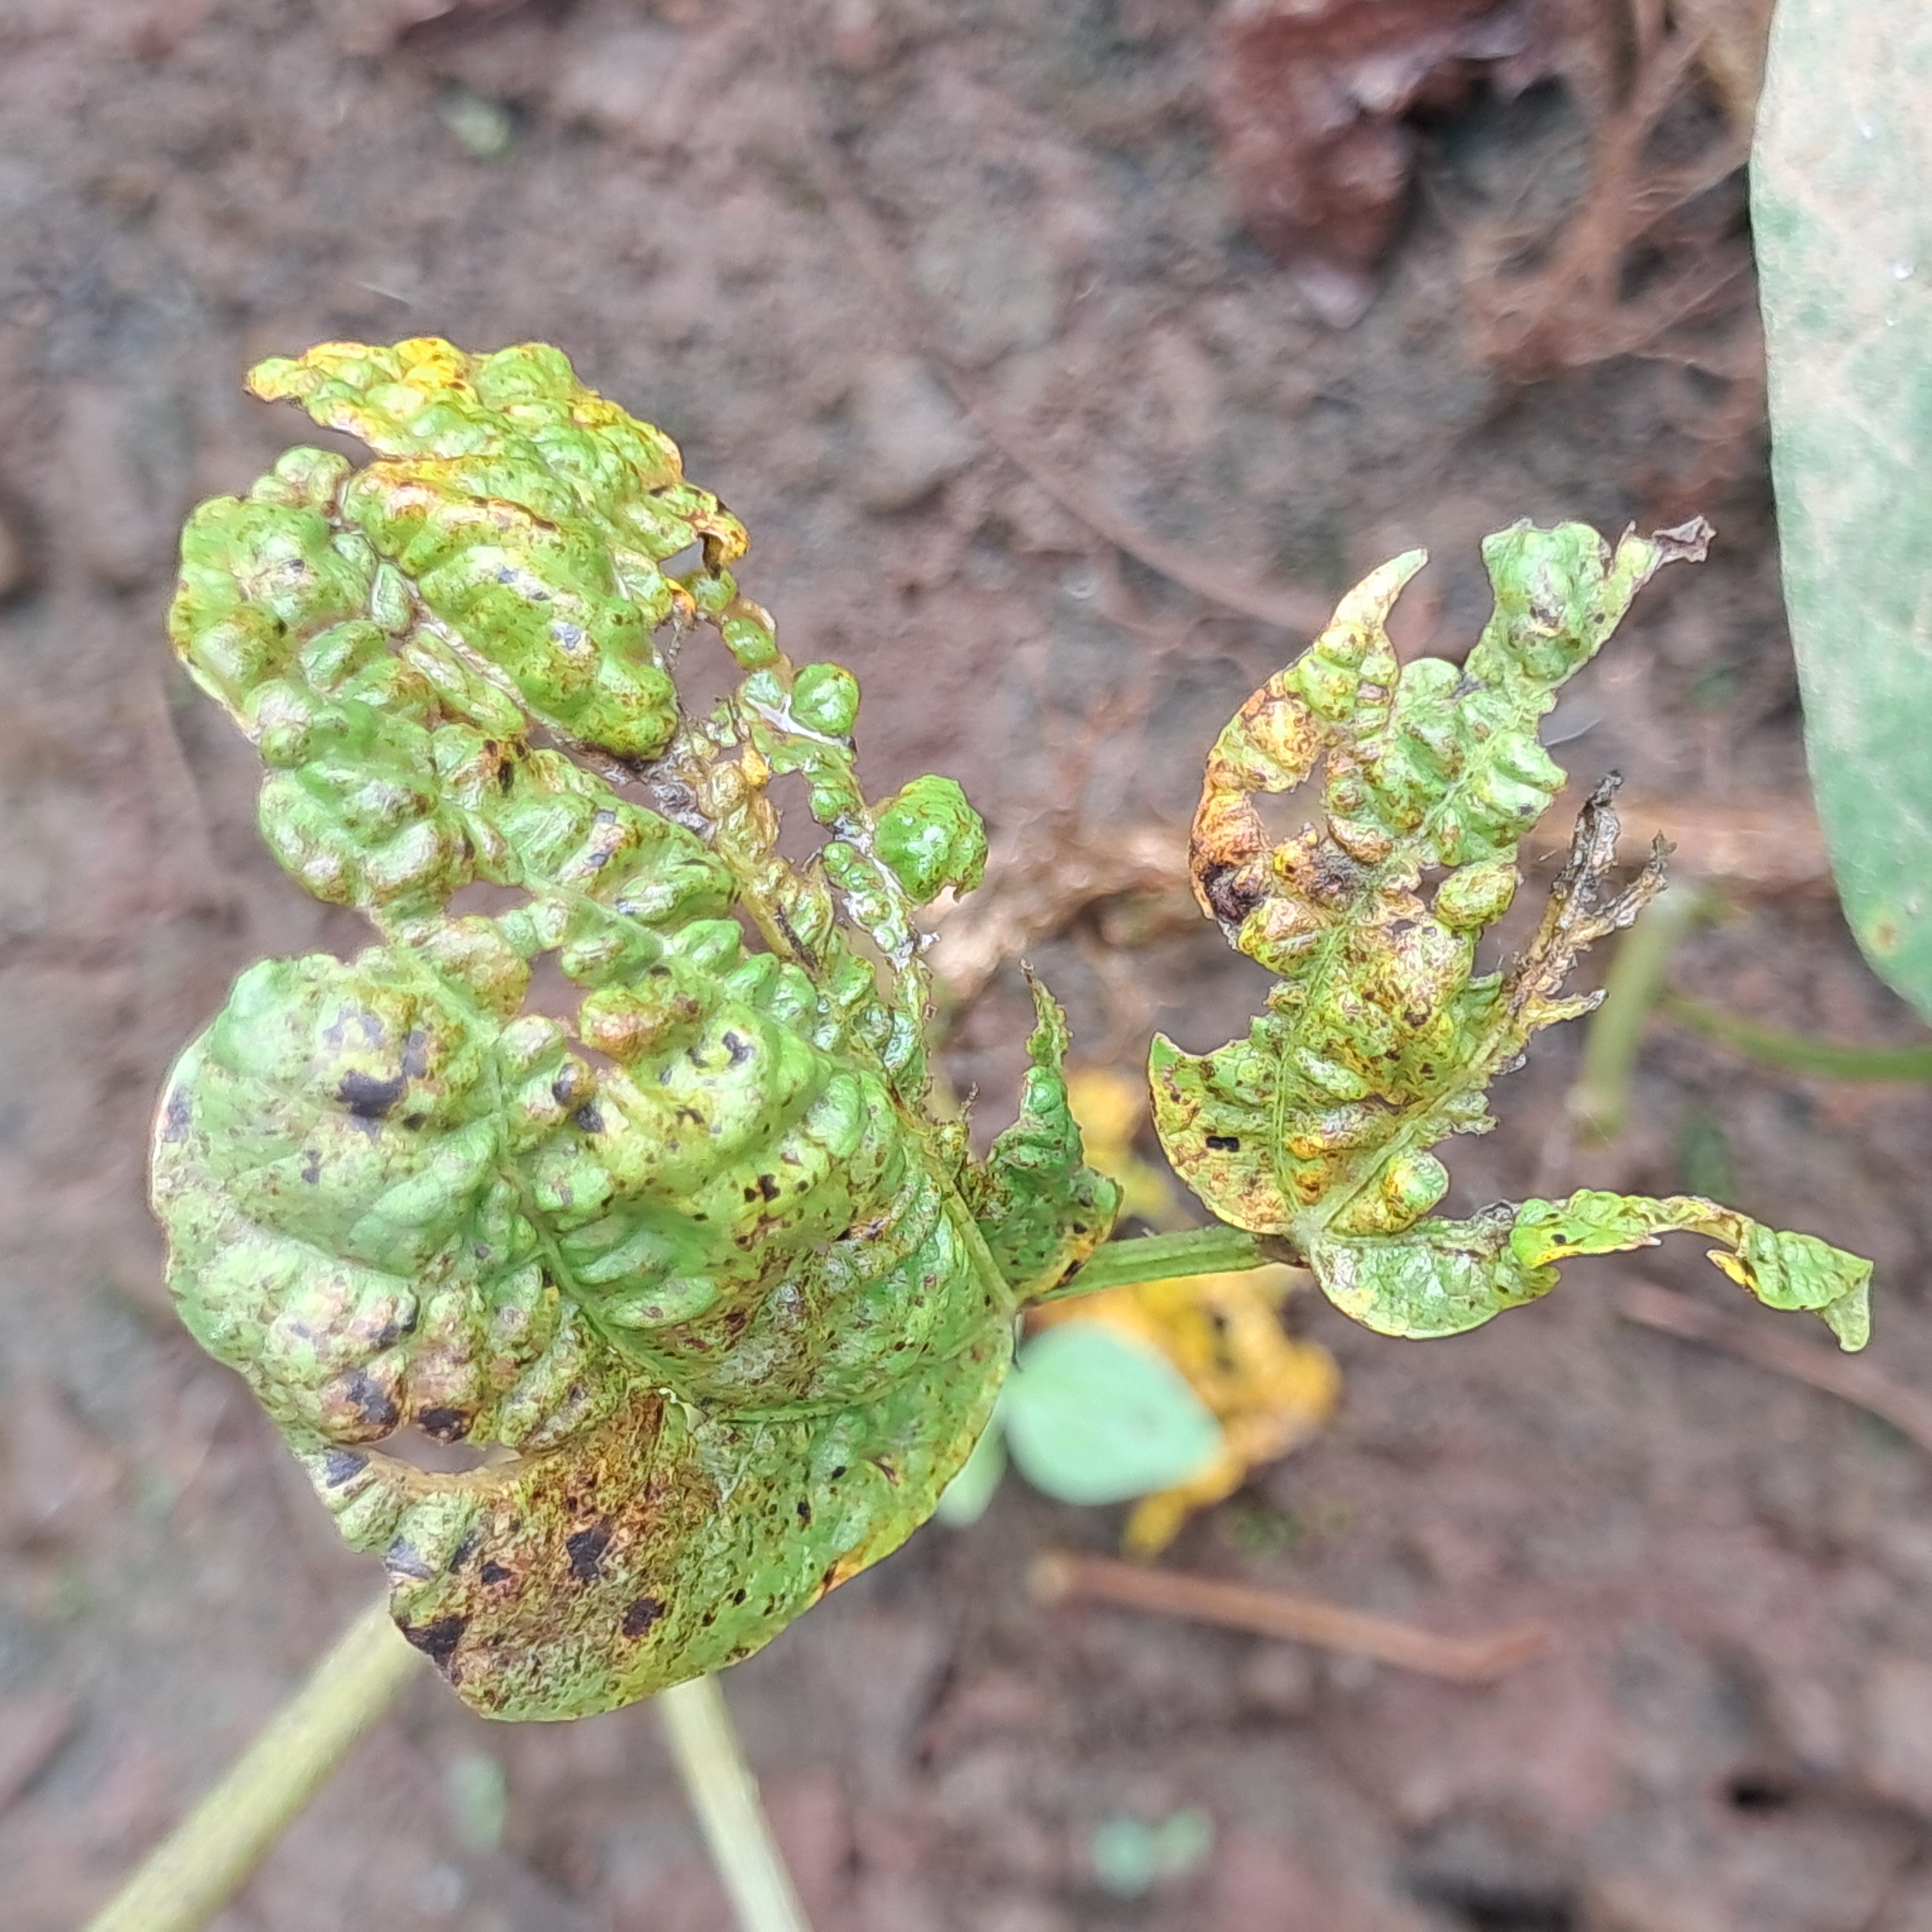
Label: Rust